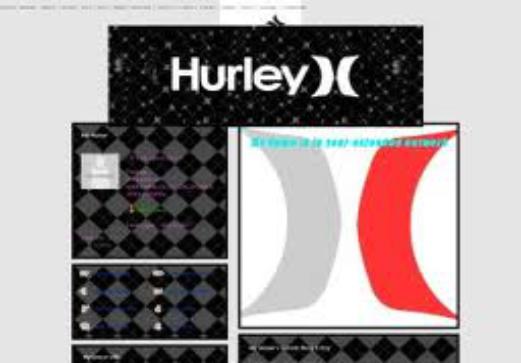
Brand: Hurley-1
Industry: Clothes